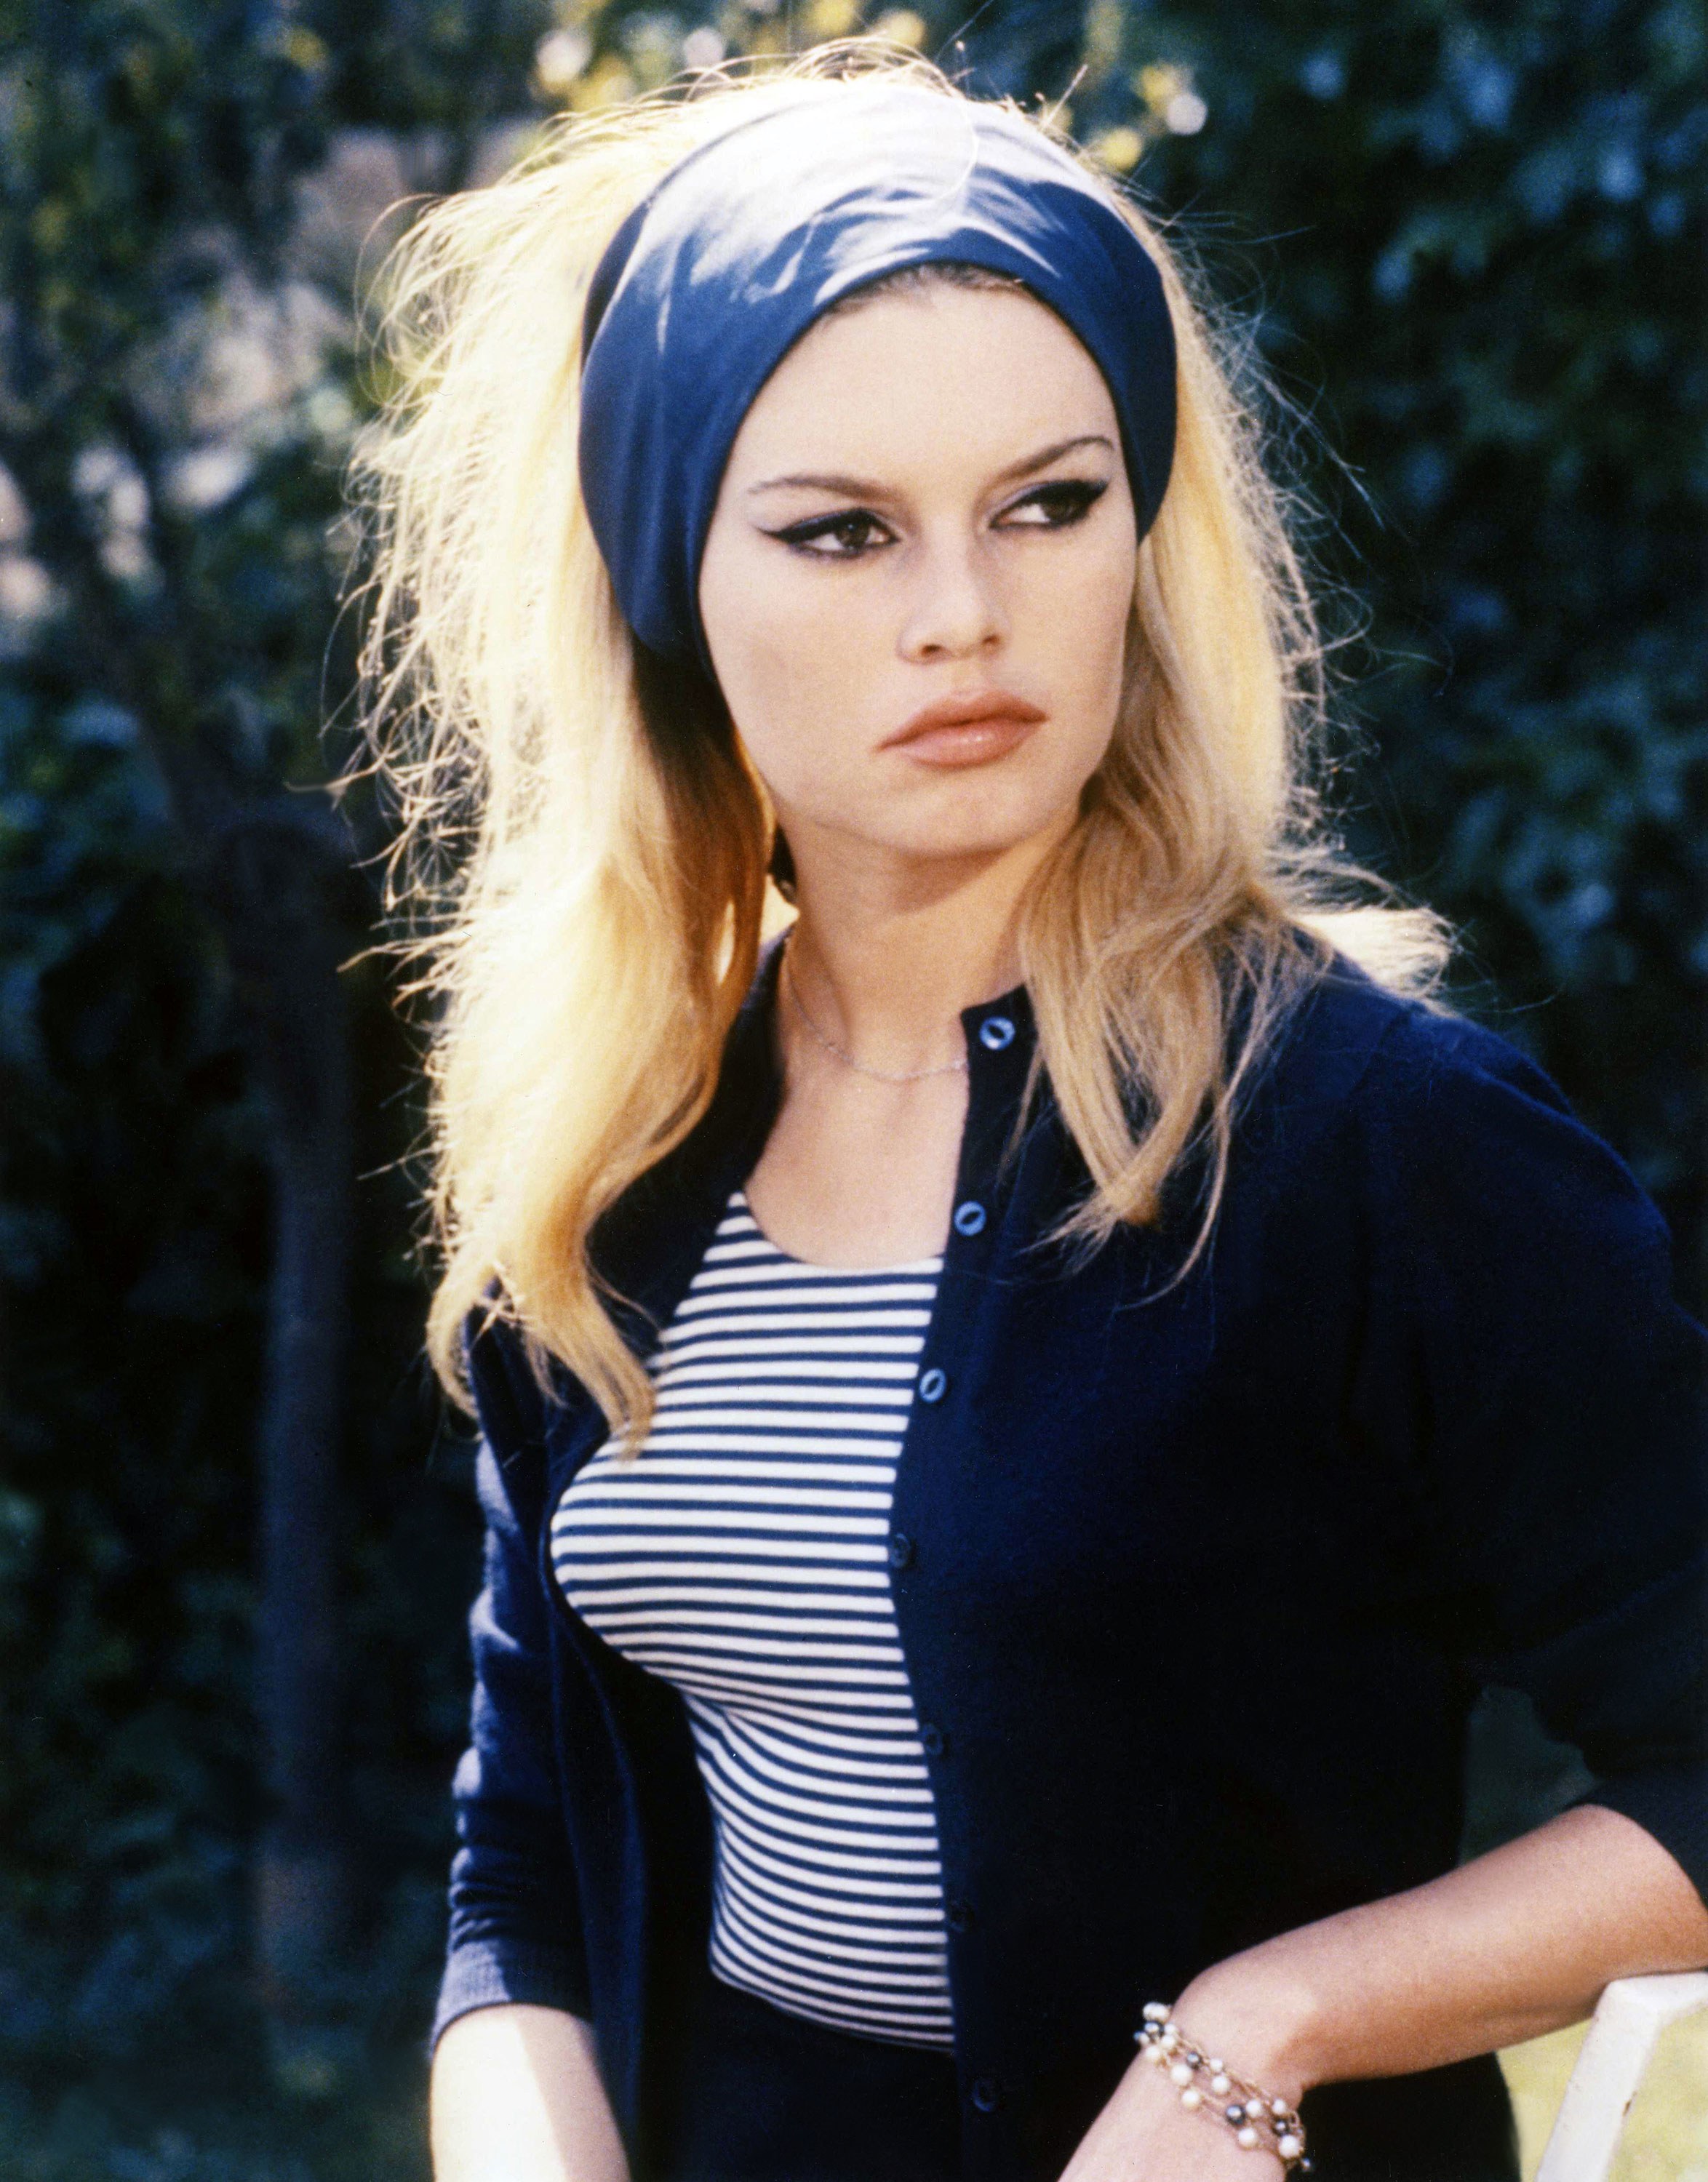
Gender: women